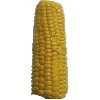
Label: corn